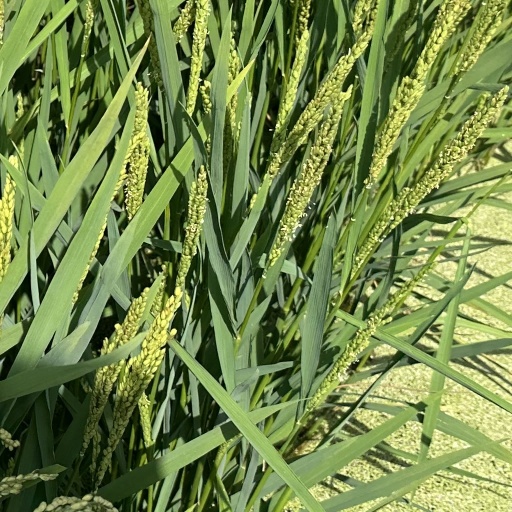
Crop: rice